Earl of Lindsey

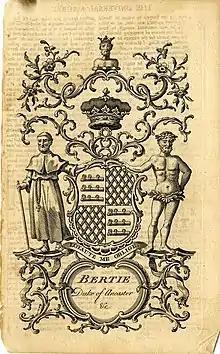
A bookplate showing the coat of arms for Bertie, Duke of Ancaster

The heir apparent is the present holder's son Henry Mark Willoughby Bertie, Lord Norreys (b. 1958).